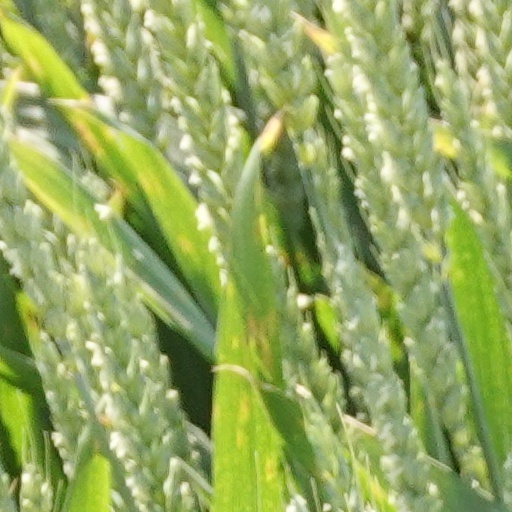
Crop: wheat